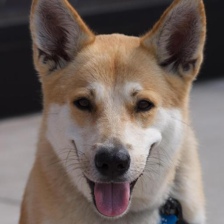
Label: animals